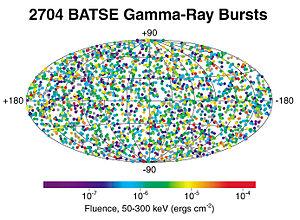
Swift est un télescope spatial multi spectral développé par l'agence spatiale américaine, la NASA, avec des contributions importantes de l'Italie et du Royaume-Uni. Lancé en 2004 par un lanceur Delta 2, Swift a pour objectif d'identifier, localiser et observer les sursauts gamma. Cette mission du programme Explorer est pilotée par le Centre de vol spatial Goddard et son coût est d'environ 250 millions de dollars américains. L'université d'État de Pennsylvanie joue un rôle central dans la réalisation de l'instrumentation scientifique et héberge le centre de contrôle de mission du télescope spatial. La mission initiale doit durer deux ans mais la mission est prolongée à plusieurs reprises et Swift est toujours pleinement opérationnel en juin 2020.
Un sursaut gamma ou sursaut de rayons gamma est en astronomie une bouffée de photons gamma qui apparaît de manière aléatoire dans le ciel. Il est caractérisé par sa brièveté et par la forme particulière de la courbe de lumière. Il est prolongé par des émissions rémanentes, à des longueurs d'onde plus grandes, qui peuvent durer jusqu'à plusieurs mois en s'affaiblissant progressivement.
Le Compton Gamma-Ray Observatory ou CGRO est un observatoire spatial à rayon gamma développé par la NASA. Il est un des quatre du « programme des Grands Observatoires » développé par l'agence spatiale américaine dans les années 1980 pour traiter les principales questions dans le domaine de l'astronomie et de l'astrophysique. Il est placé en orbite par la navette spatiale Atlantis, le 5 avril 1991 et d'une masse de près de 17 tonnes. Il est à l'époque de son lancement le satellite destiné à l'astrophysique le plus lourd jamais lancé. Le Compton Gamma-Ray Observatory avec ses quatre instruments couvrant un spectre d'énergie très étendu allant de 20 keV à 30 Gev est le premier observatoire gamma à observer l'ensemble du ciel et fournit des données d'une précision inégalée. Le Compton Gamma-Ray Observatory produit de nombreux résultats qui légitime les apports de l'astronomie gamma. Il effectue notamment un recensement des sursauts gamma à l'aide de l'instrument BATSE qui permet de démontrer l'origine extragalactique des sursauts gamma.